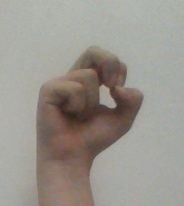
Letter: gaaf